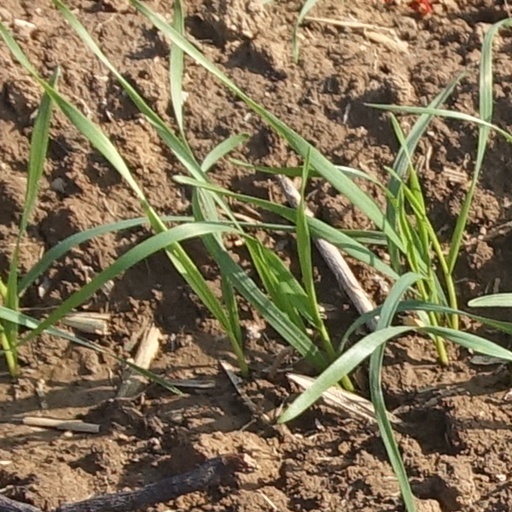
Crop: wheat